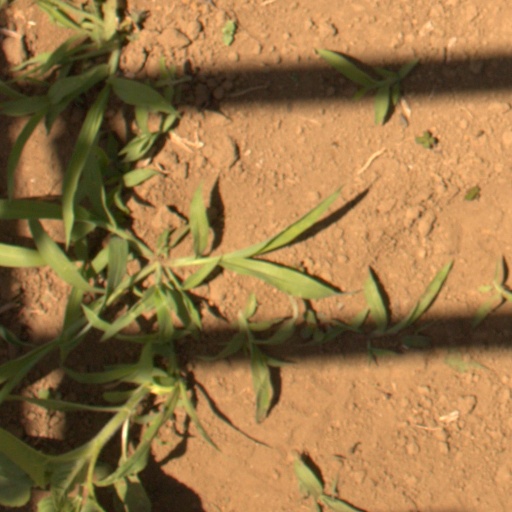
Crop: Jerusalem artichoke